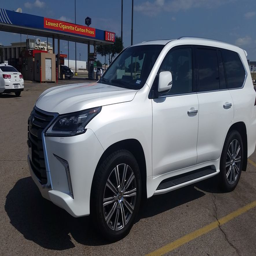
lexus luxury on automobile model on road and off